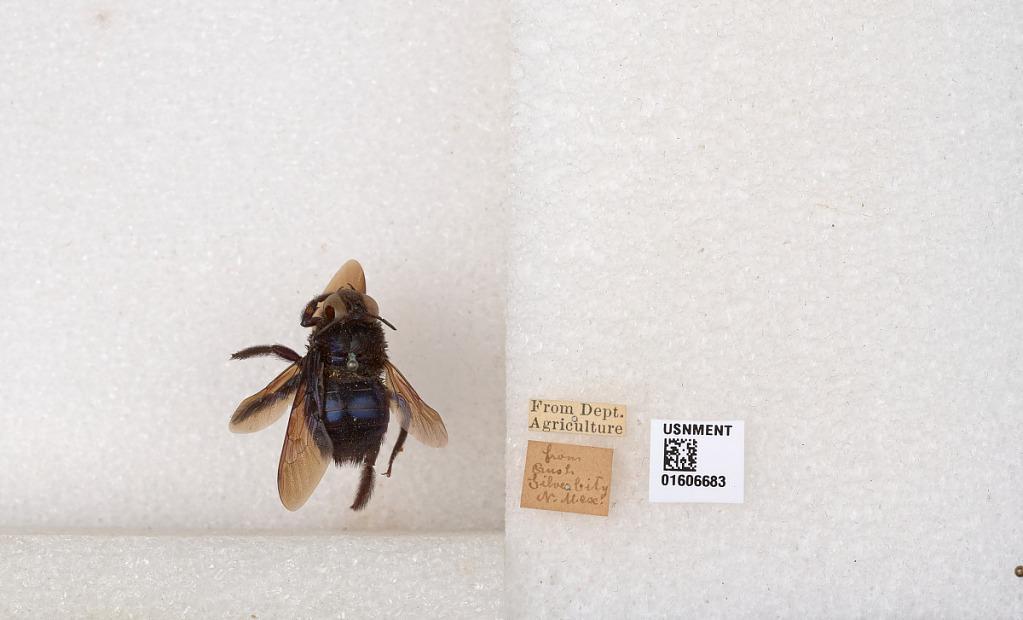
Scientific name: Xylocopa (Xylocopoides) californica arizonensis Cresson
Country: United States
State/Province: New Mexico
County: Grant
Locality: Silver City
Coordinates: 32.7701, -108.28